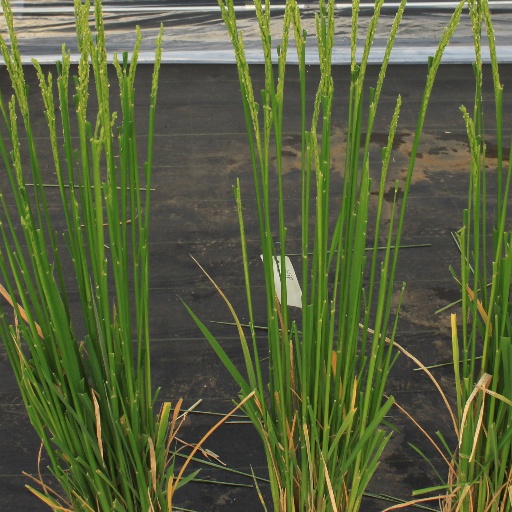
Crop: rice